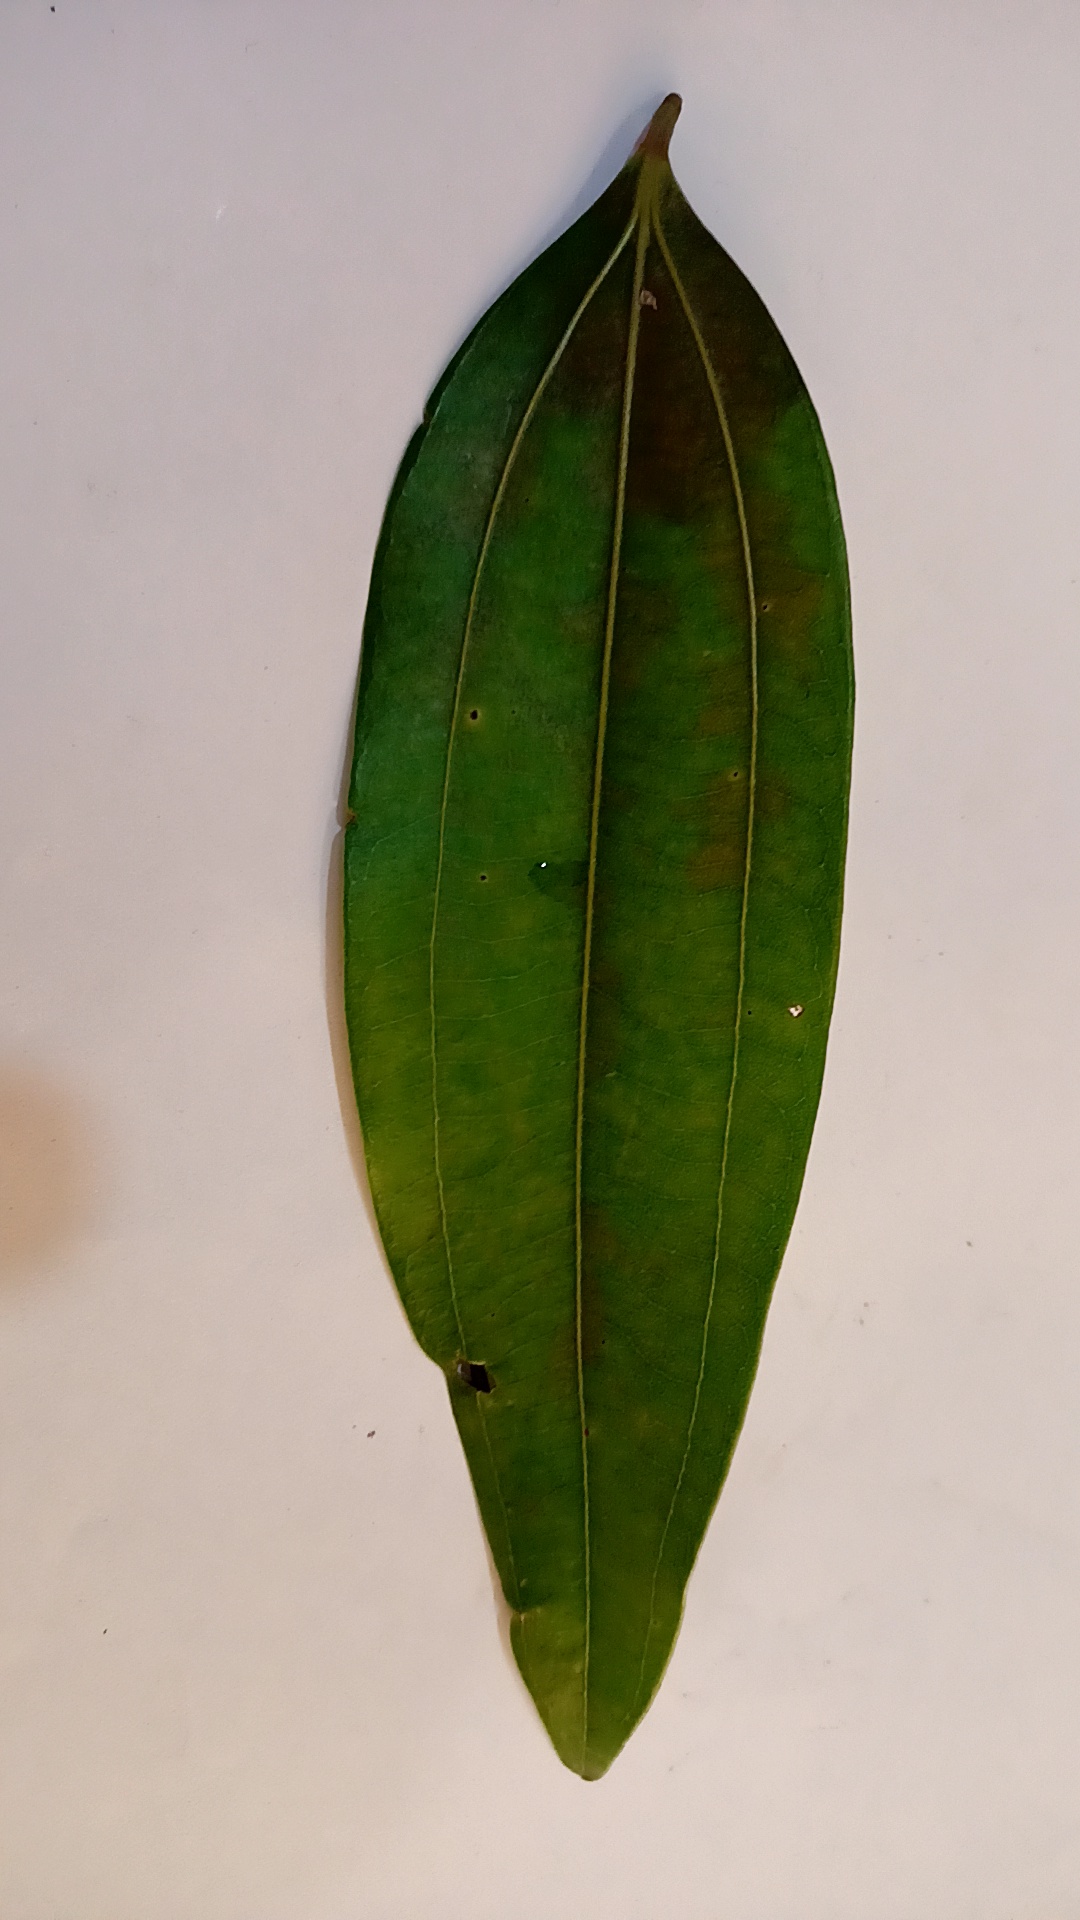
Label: Disease